Jiří Weiss

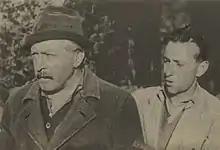
Jiří Weiss (on the right) with L.H. Struna during the filming of "The Stolen Frontier" (1947)

Jiří Weiss (29 March 1913 – 9 April 2004) was a Czech film director, screenwriter, writer, playwright and pedagogue.